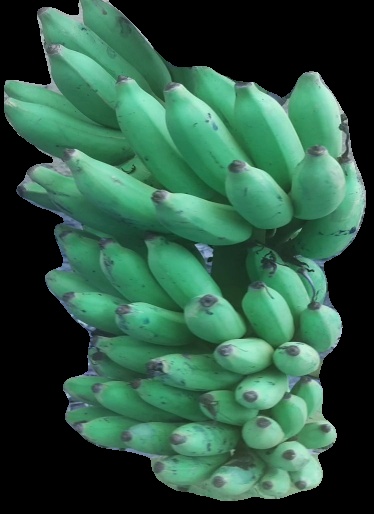
Variety: elakki-bale
Grade: grade2